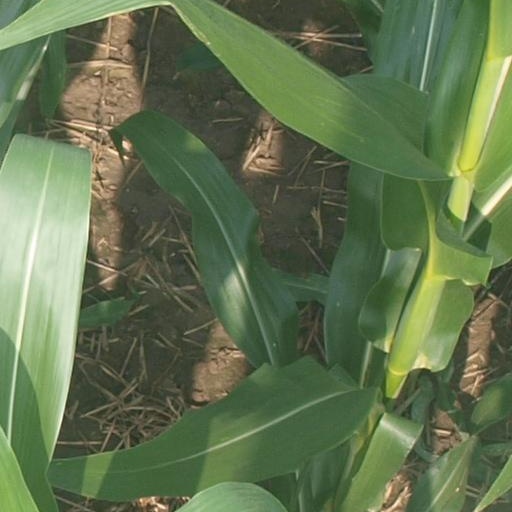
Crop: maize; corn